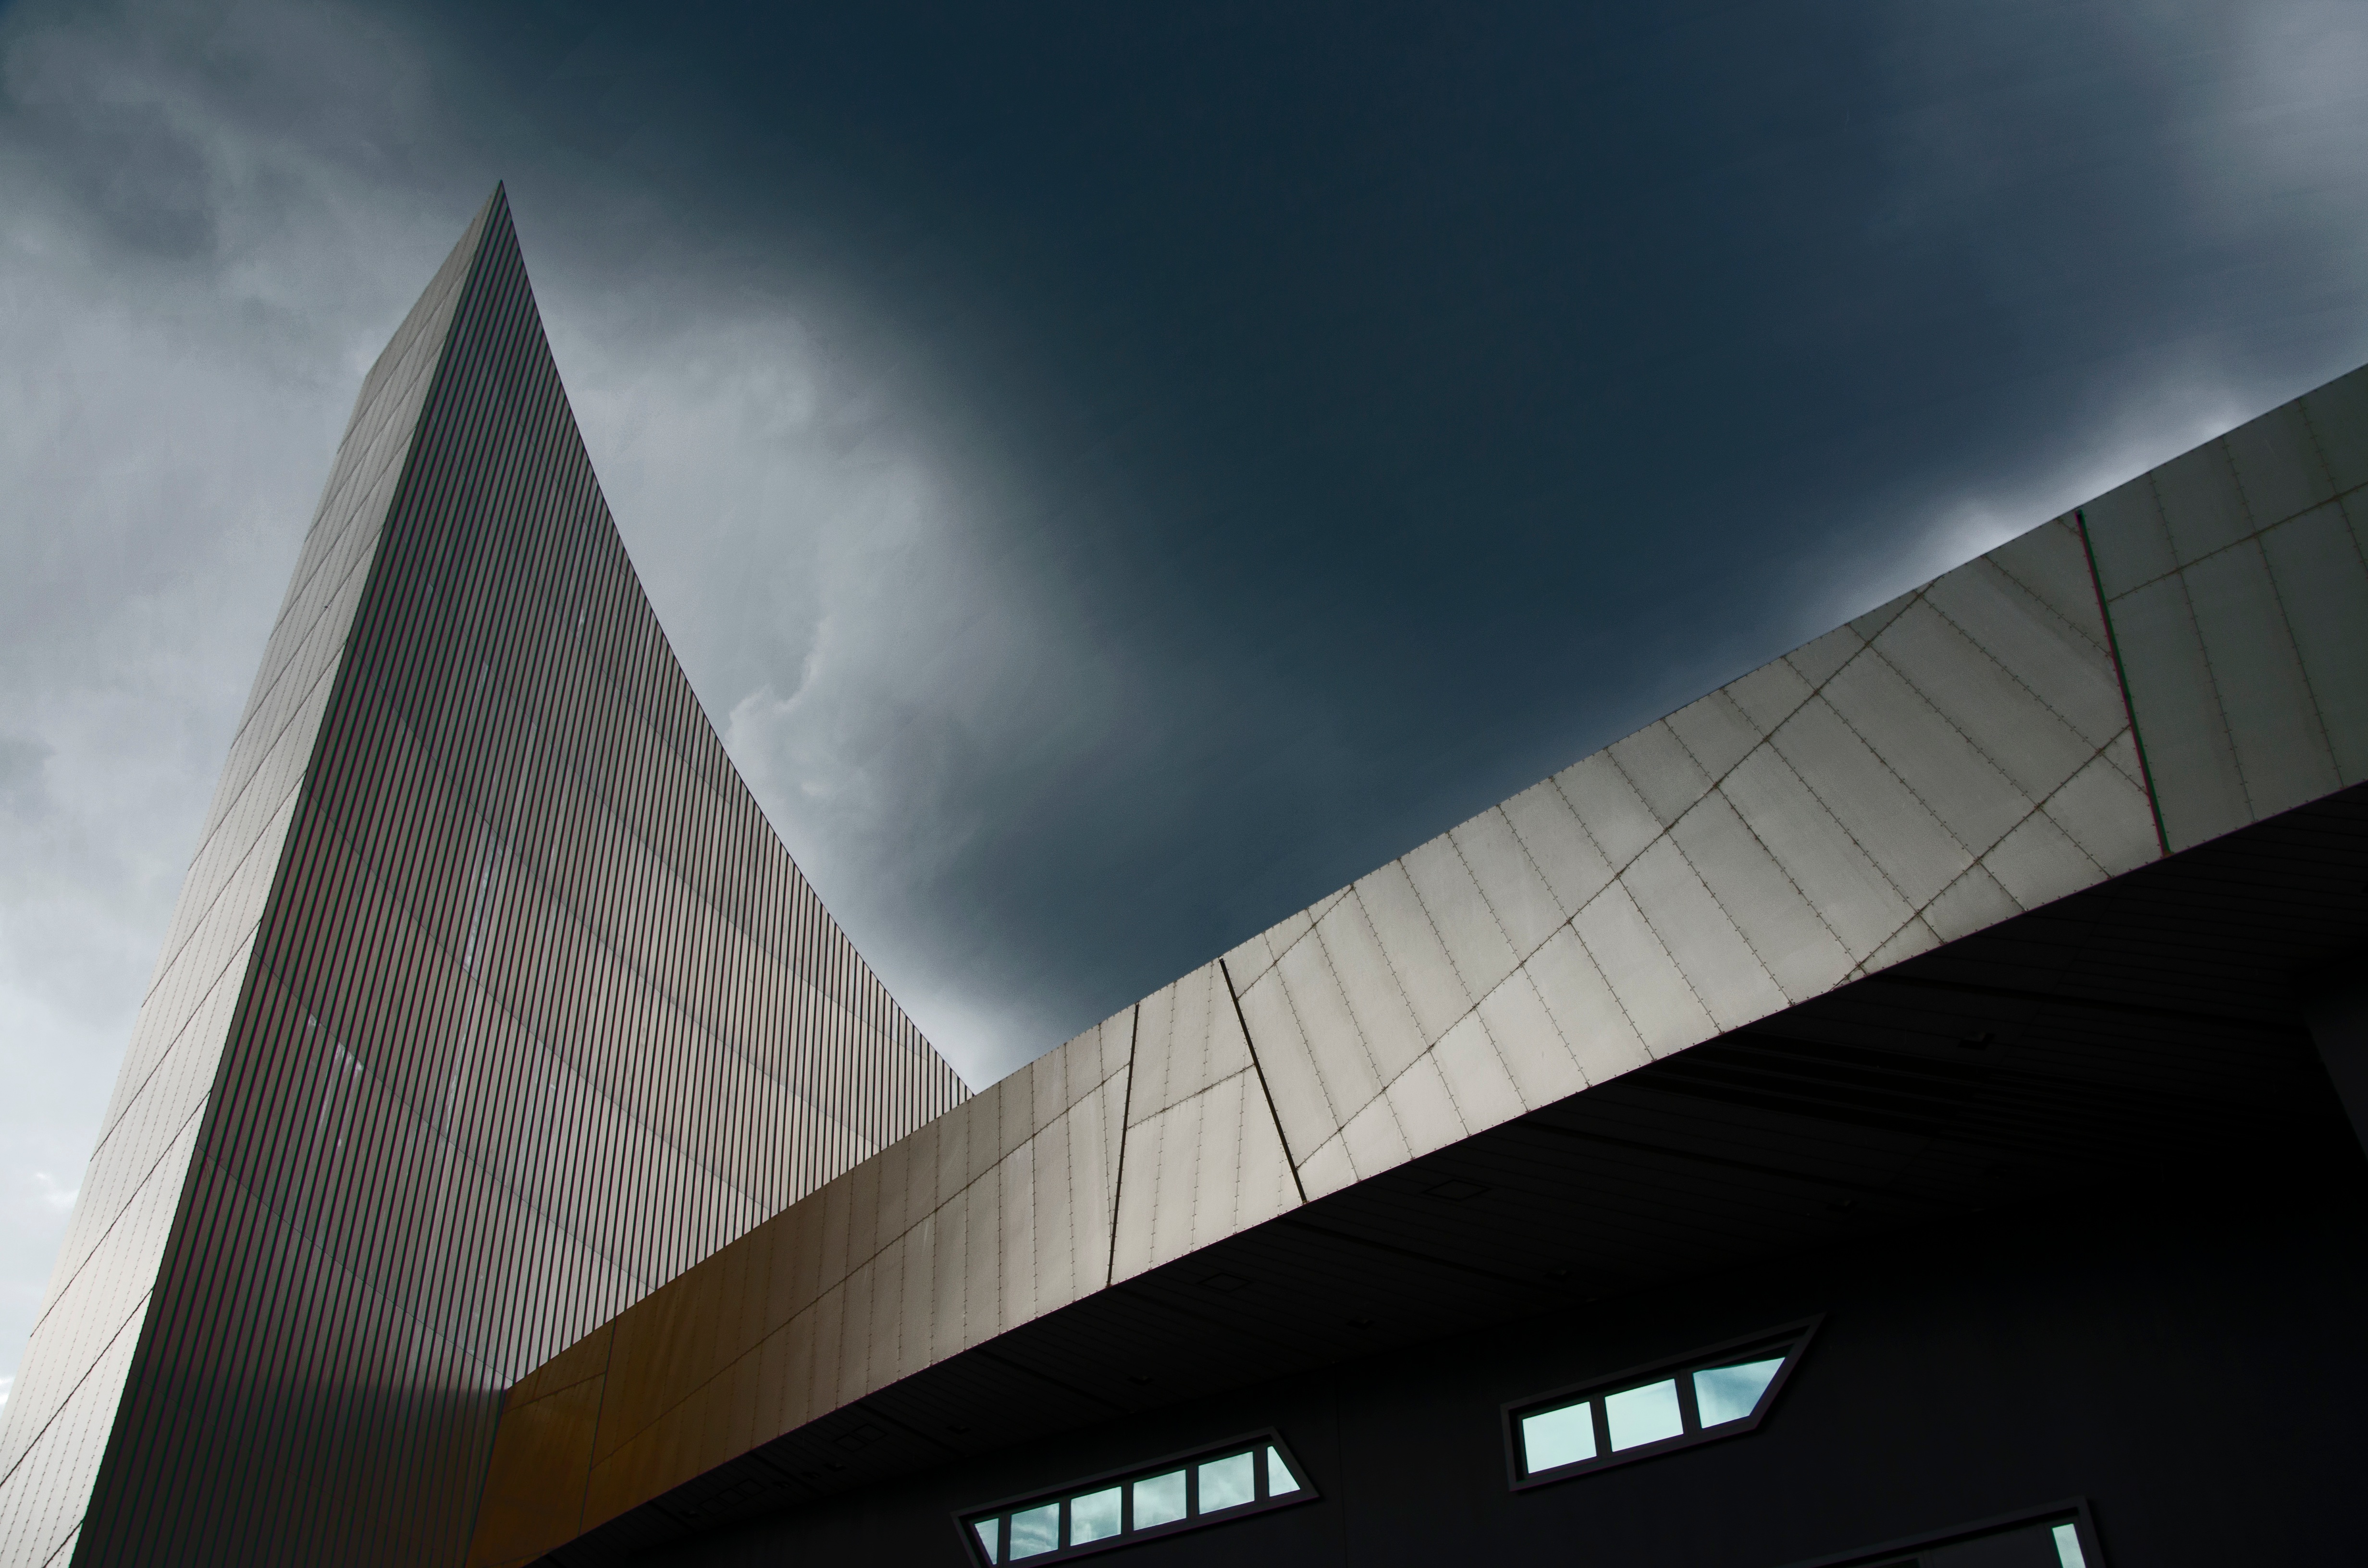
cloud, architecture, structure, sky, building, skyscraper, line, reflection, landmark, modern, tower block, symmetry, shape, atmosphere of earth